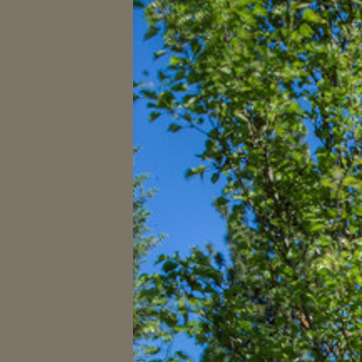
Material: sky